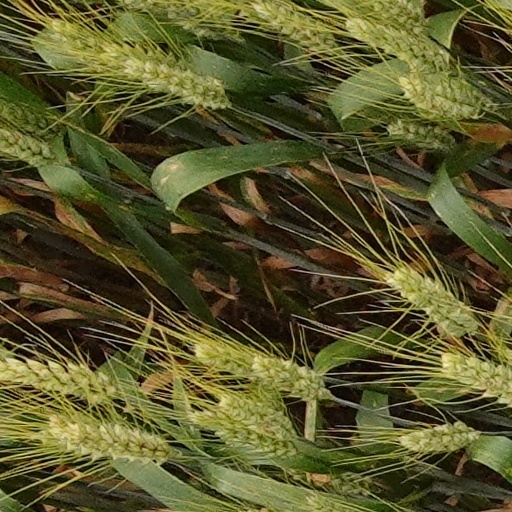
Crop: wheat